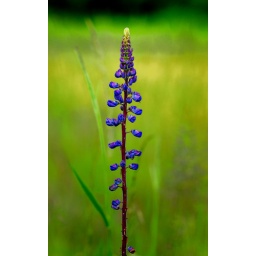
Blue in a field of green